Big Questions

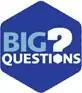

Big Questions was an Australian television show that was produced and broadcast on the Nine Network, with Jules Lund as host. It commenced broadcasting on 19 October 2006. It should not be confused with the "Sydney Morning Herald" column of the same name in the Saturday edition that poses sometimes serious, sometimes whimsical questions answered by readers. Prolific contributors are John Moir, Jim Dewar and David Buley.